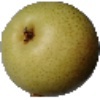
Label: Pear 1